Reformed Church in America

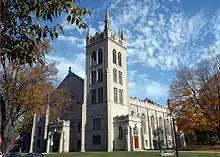
The Dimnent Chapel at Hope College in Holland, Michigan

Through a document known as "A Formula of Agreement", the RCA has full communion with the Presbyterian Church (U.S.A.), the United Church of Christ, and the Evangelical Lutheran Church in America. The relationship between the United Church of Christ and the RCA has been the subject of controversy within the RCA, particularly a resolution by the UCC General Synod in 2005 regarding homosexuality. The ELCA's affirmation of the ordination of homosexuals as clergy in 2009 prompted some RCA conservatives to call for a withdrawal from the "Formula of Agreement". In 2012 RCA discussed its own position regarding homosexuality. The two denominations undertook a dialogue and in 1999 produced a document discussing their differences (PDF).